Safety car

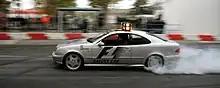
1997 Mercedes-Benz CLK 55 AMG safety car (C208)

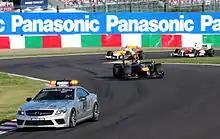
Mercedes-Benz SL 63 AMG safety car during the 2009 Japanese Grand Prix

The first use of a safety car in Formula One is reported to have taken place at the 1973 Canadian Grand Prix, where a yellow Porsche 914 was called for duty following various incidents under treacherous weather conditions. Controversially, on that occasion, it took several hours after the race to figure out the winner and final results since the safety car driver had placed his car in front of the wrong competitor thus causing part of the field to be one lap down incorrectly.